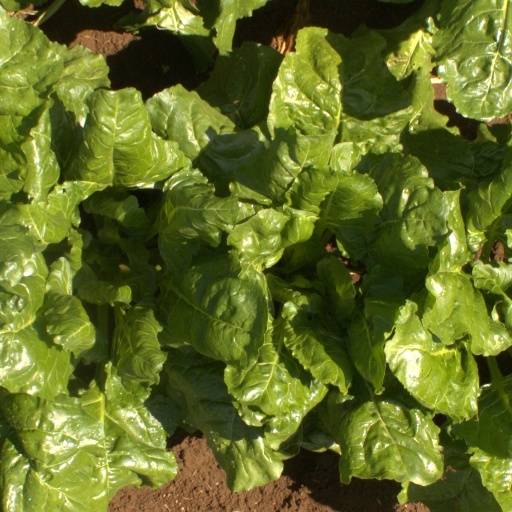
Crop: sugar beet